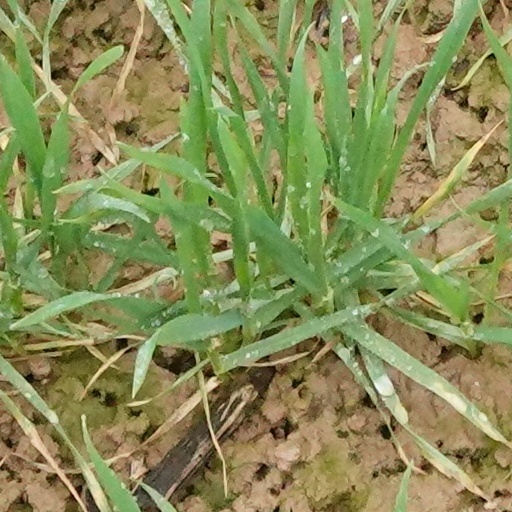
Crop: wheat